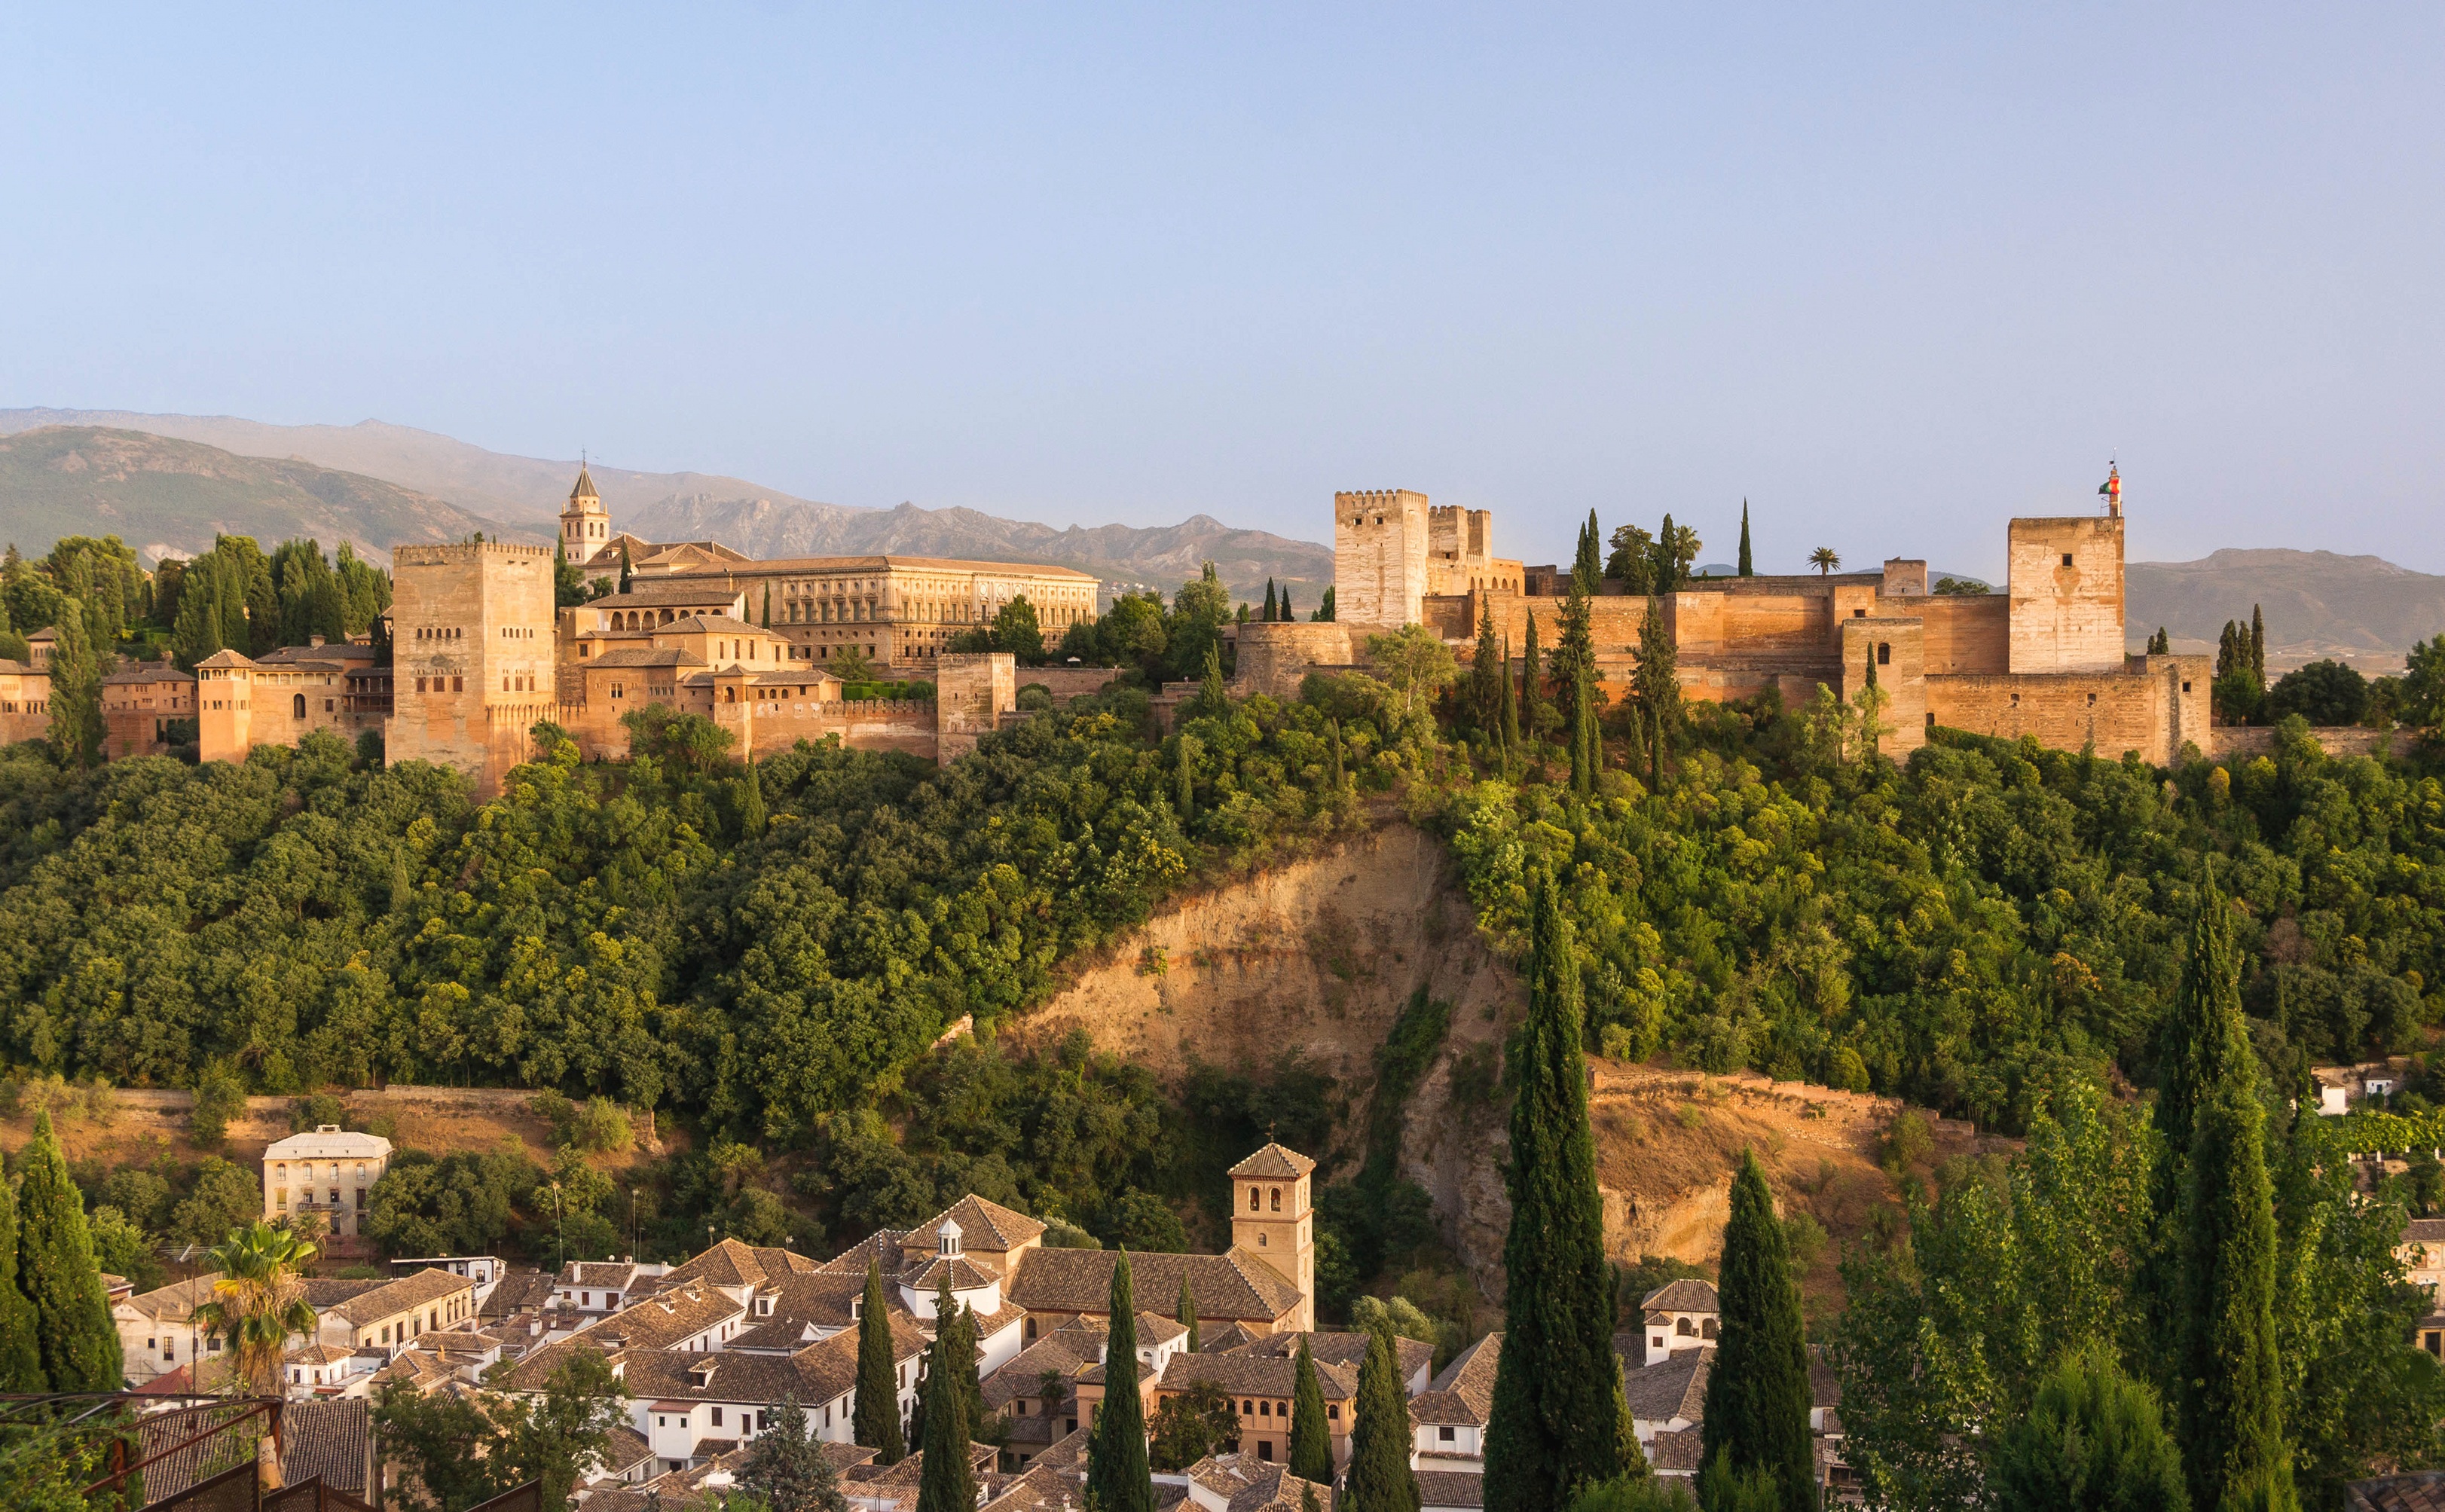
architecture, town, building, palace, cityscape, panorama, village, castle, landmark, tourism, fortress, spain, monastery, andalusia, history, famous, estate, granada, alhambra, unesco world heritage site, historic site, ancient history, human settlement